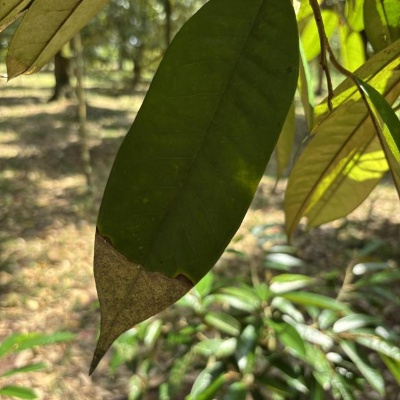
Label: Leaf_Blight